François-Antoine Jolly

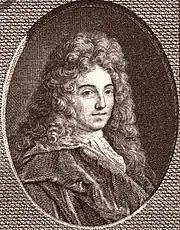

François-Antoine Jolly (25 December 1662 in Paris – 30 July 1753) was an 18th-century French playwright and librettist.